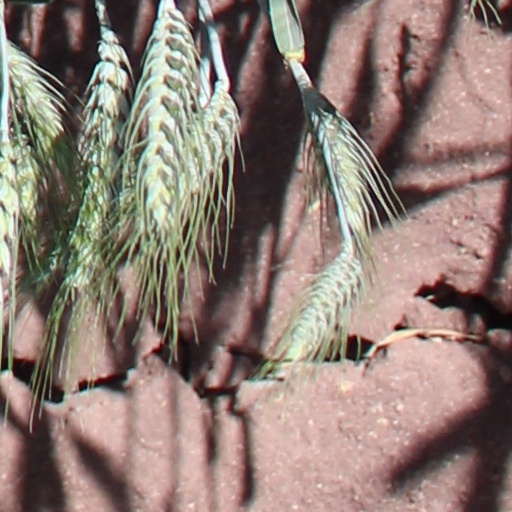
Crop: wheat